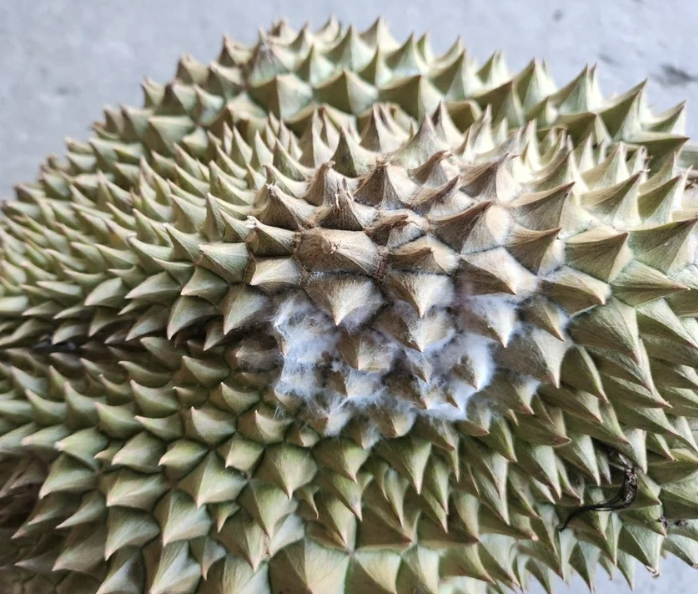
Label: fruit_rot